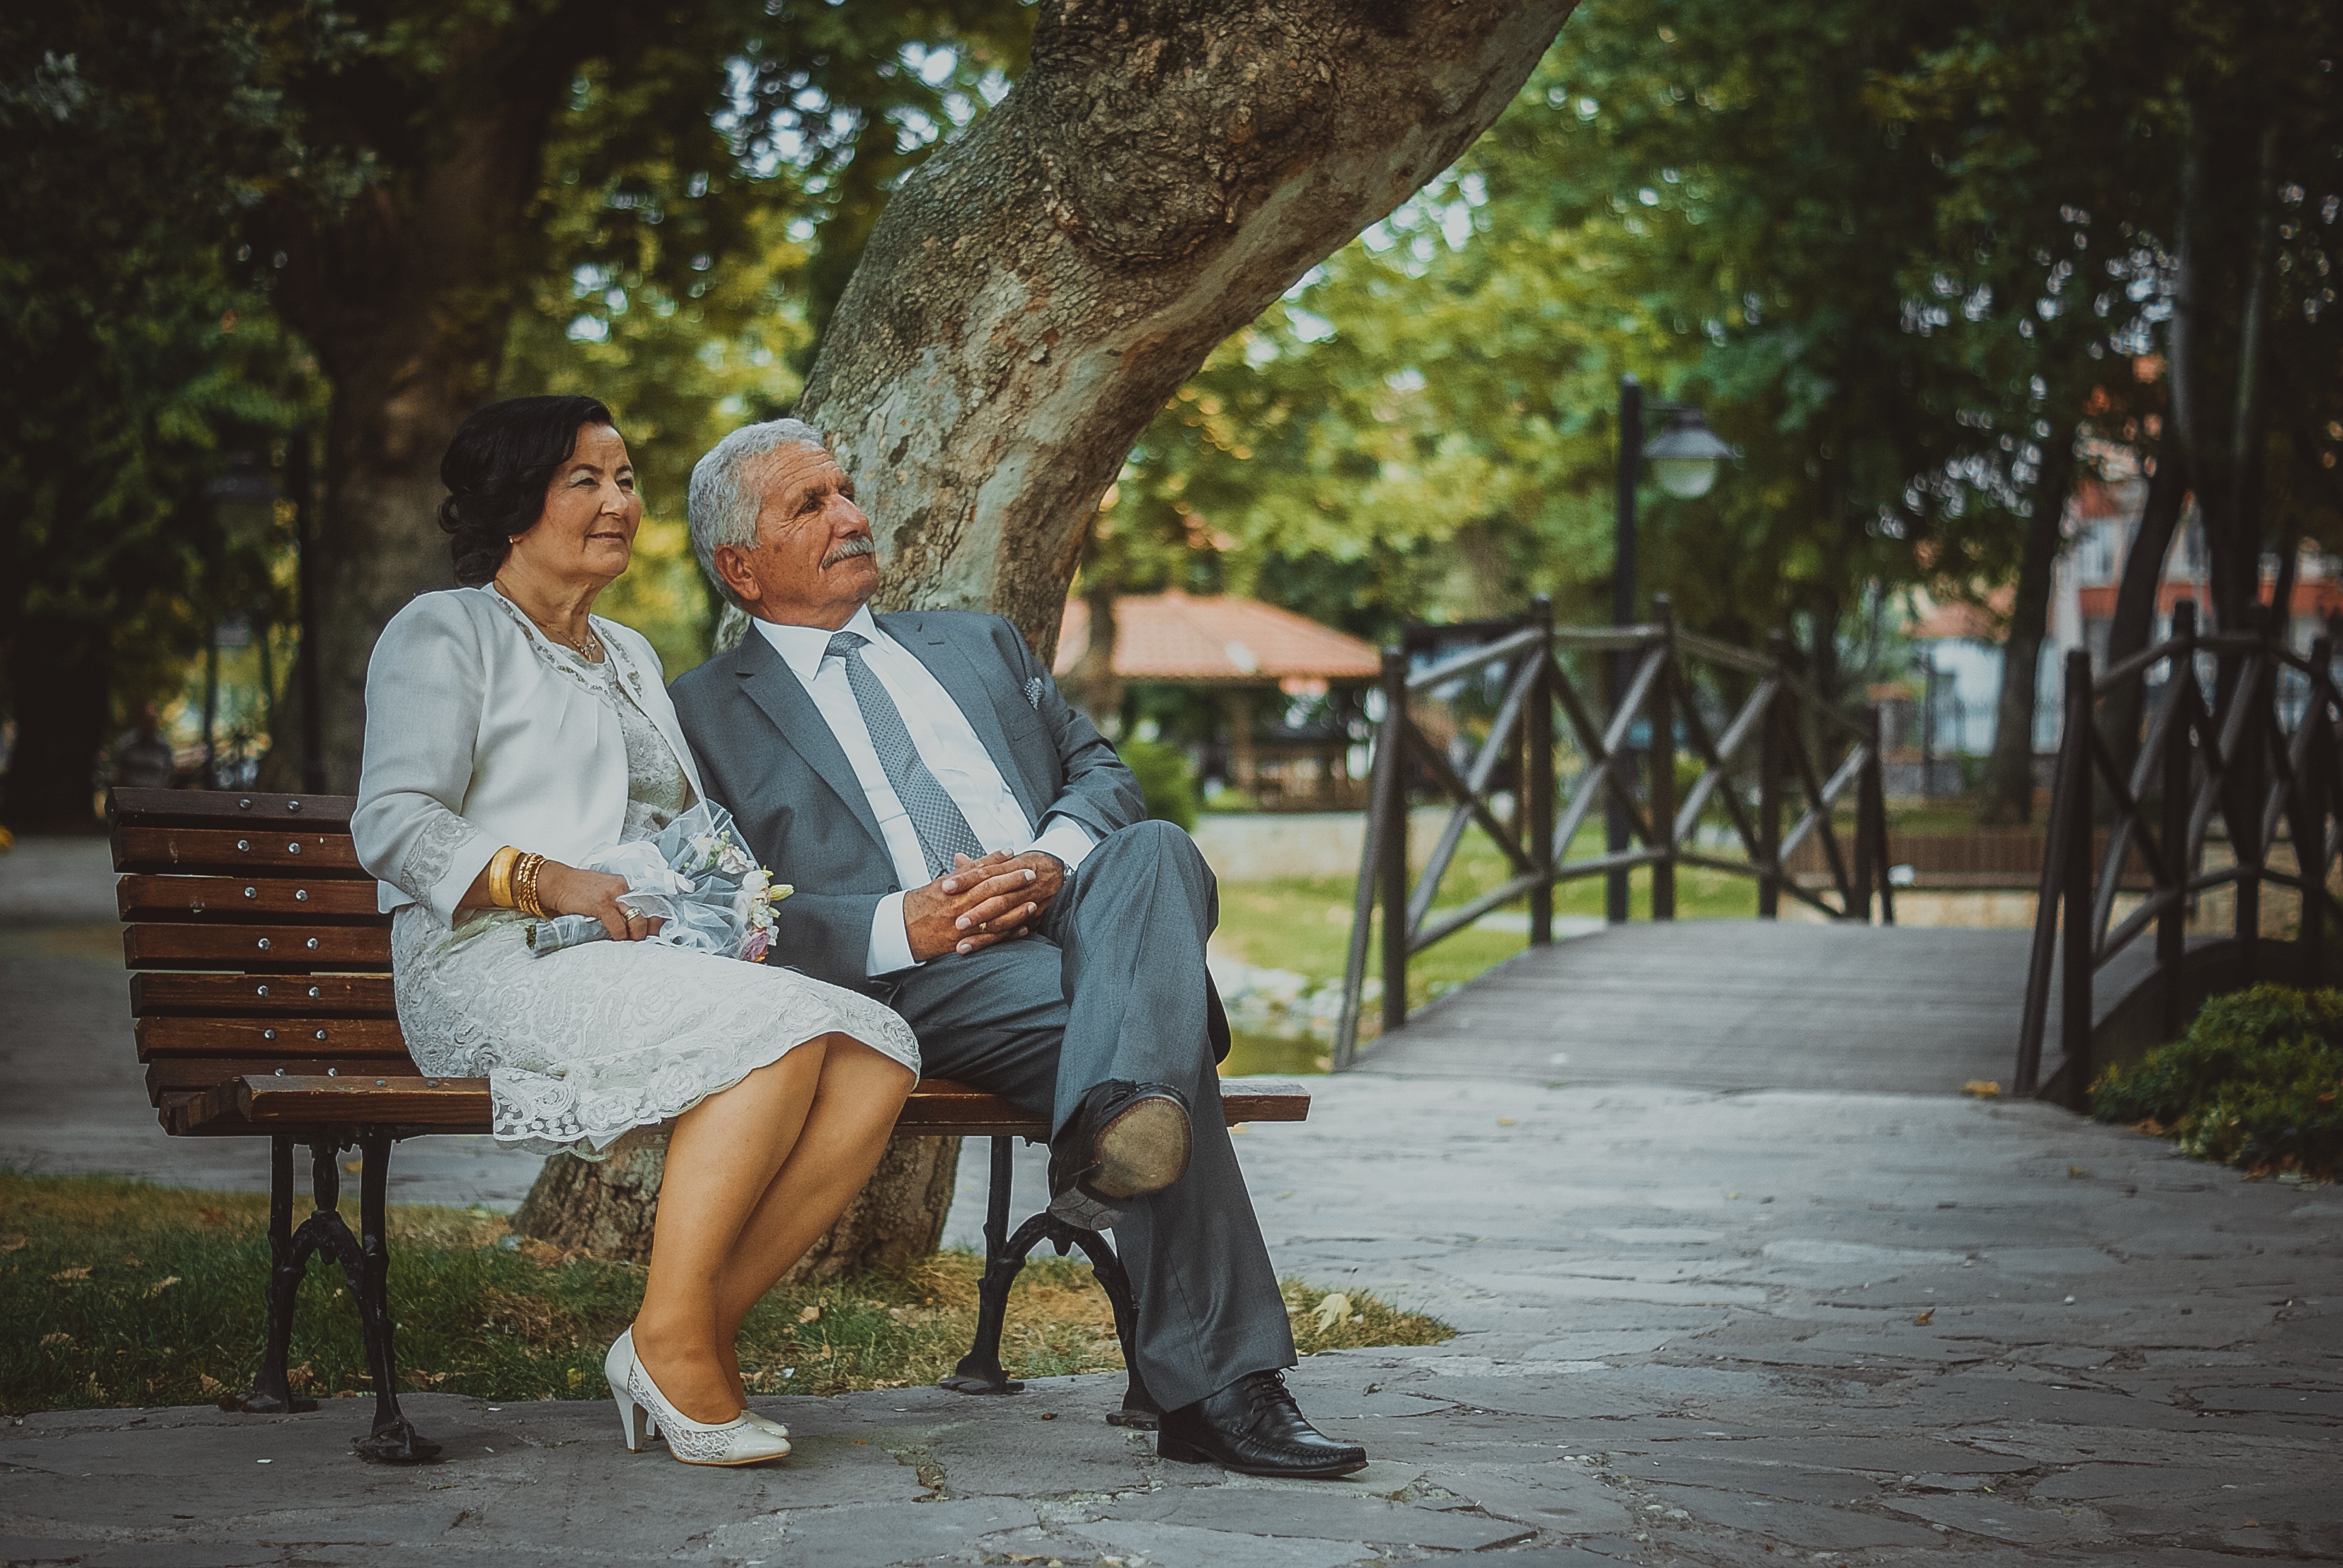
beach, landscape, tree, forest, black and white, people, white, car, wheel, retro, restaurant, old, black, wedding, bride, marriage, shoes, ceremony, hdr, background, cars, double, turkey, photograph, istanbul, classic, hd, 1970, forgotten, fethiye, bridal, the forgotten, son in law, bride groom